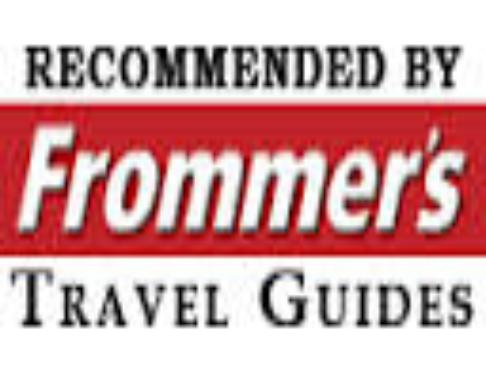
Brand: Frommer's
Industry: Necessities